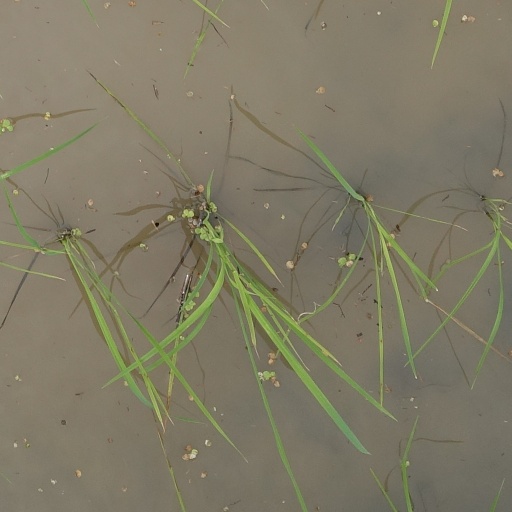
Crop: rice